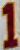
Number: 1